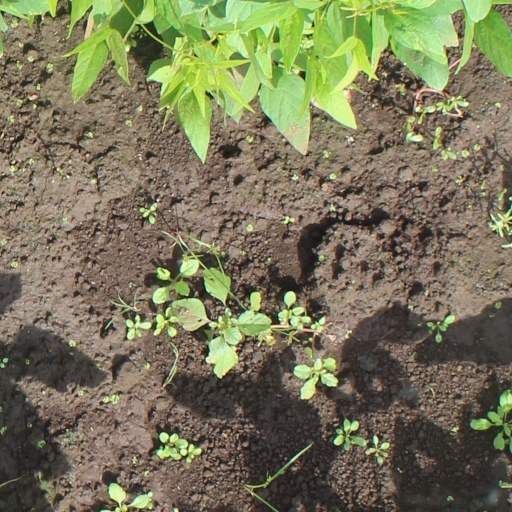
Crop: soybean